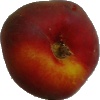
Label: Nectarine Flat 1